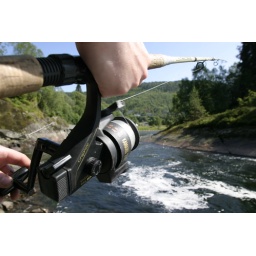
Fishing for salmon in Nausta river in Norway